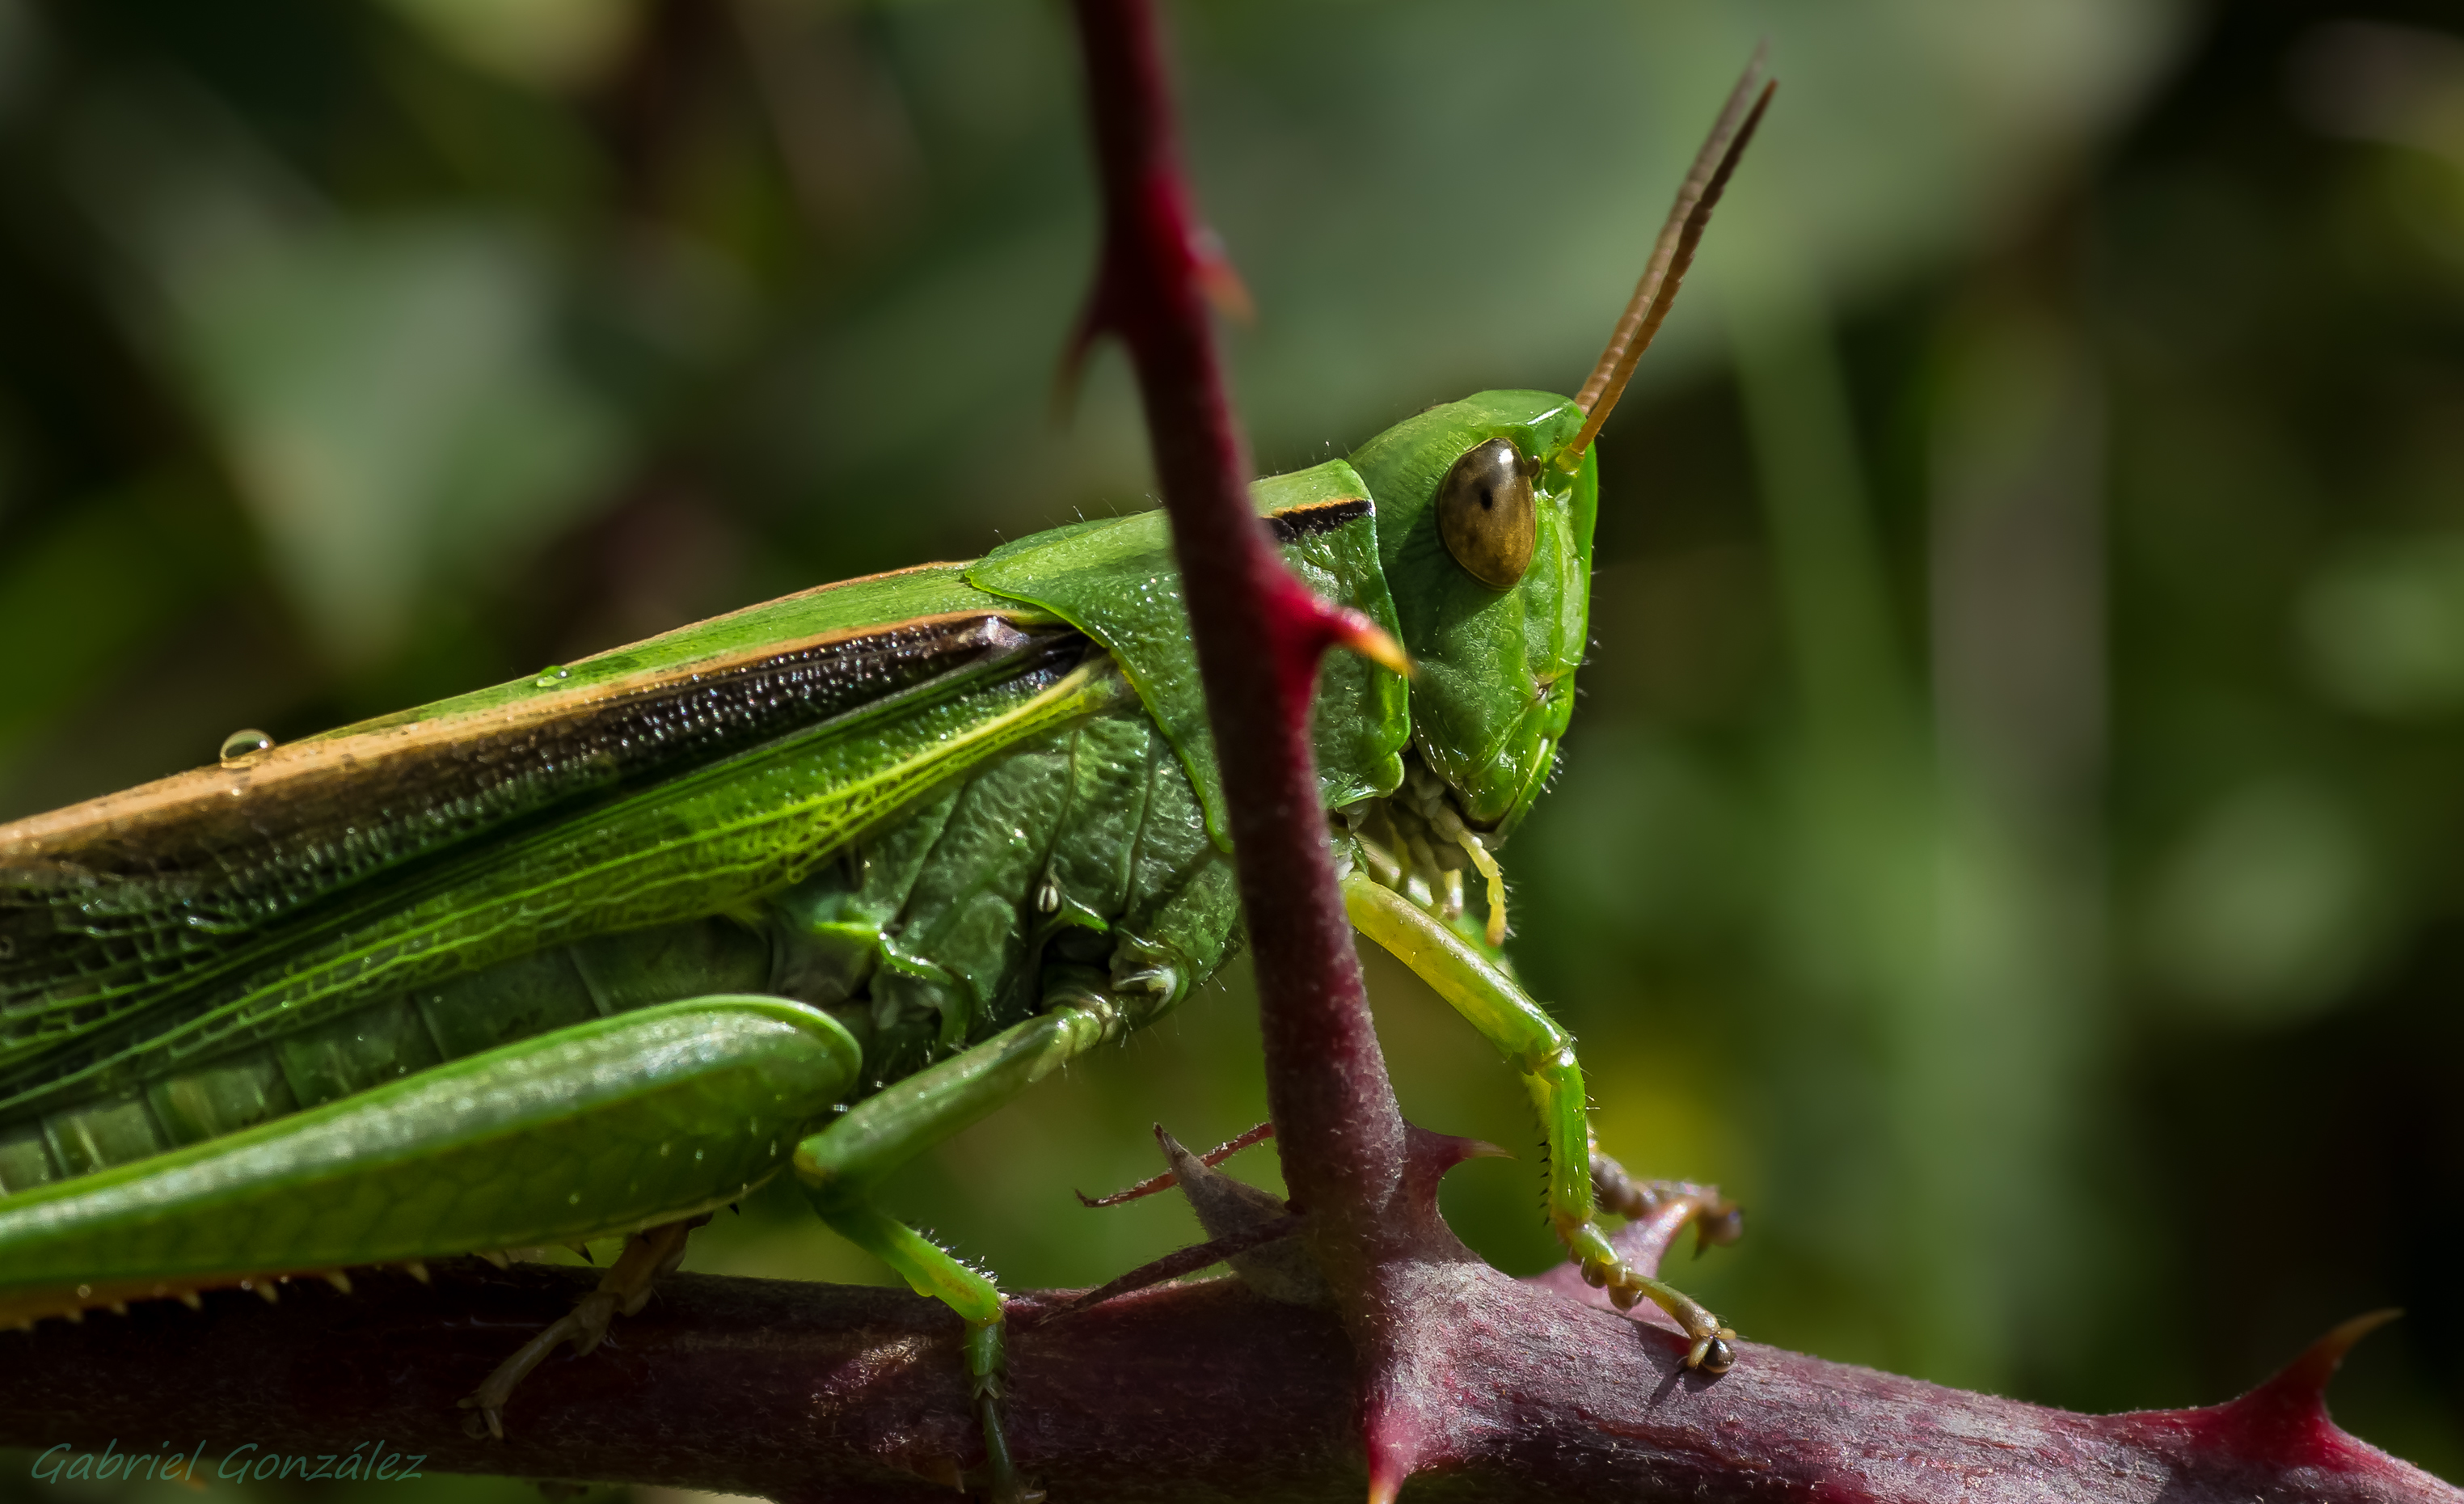
nature, photography, green, insect, macro, fauna, invertebrate, close up, animals, mantis, naturaleza, tamron90mm, grasshopper, locust, ggl1, gaby1, xovesphoto, animales, saltamontes, pentaxk5, gphoto, macro photography, plant stem, cricket like insect